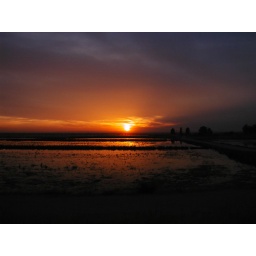
Taken north of Sacramento over a rice field with water